HBO Kids

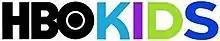
Final logo used from 2016 to 2024

HBO Kids (formerly Jam) was an American preschool/children's television morning programming block operated by Home Box Office, Inc. (HBO), a division of Warner Bros. Discovery. The block ran on HBO Family, HBO's sister station that targets children and families.